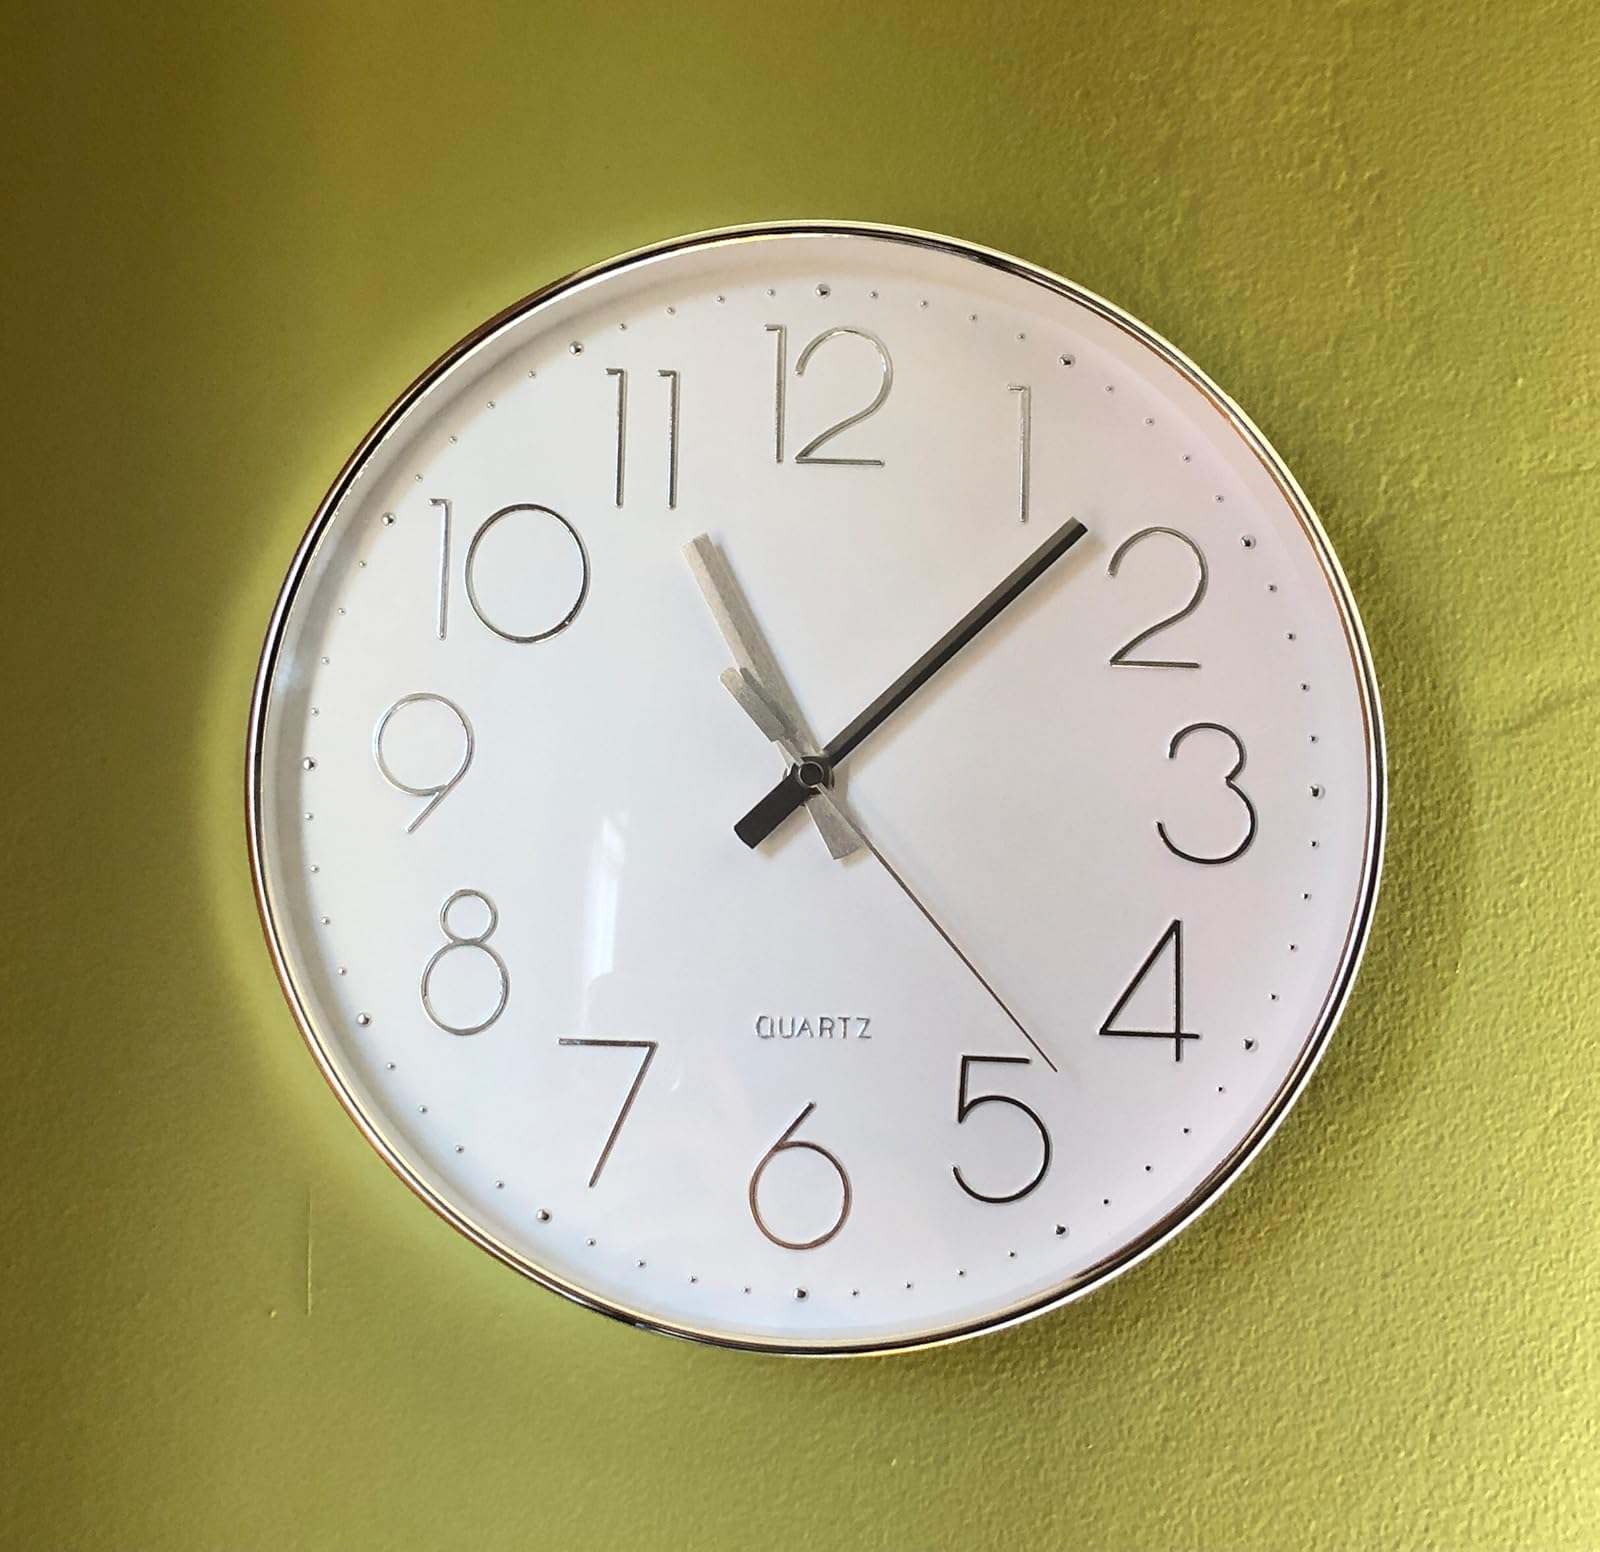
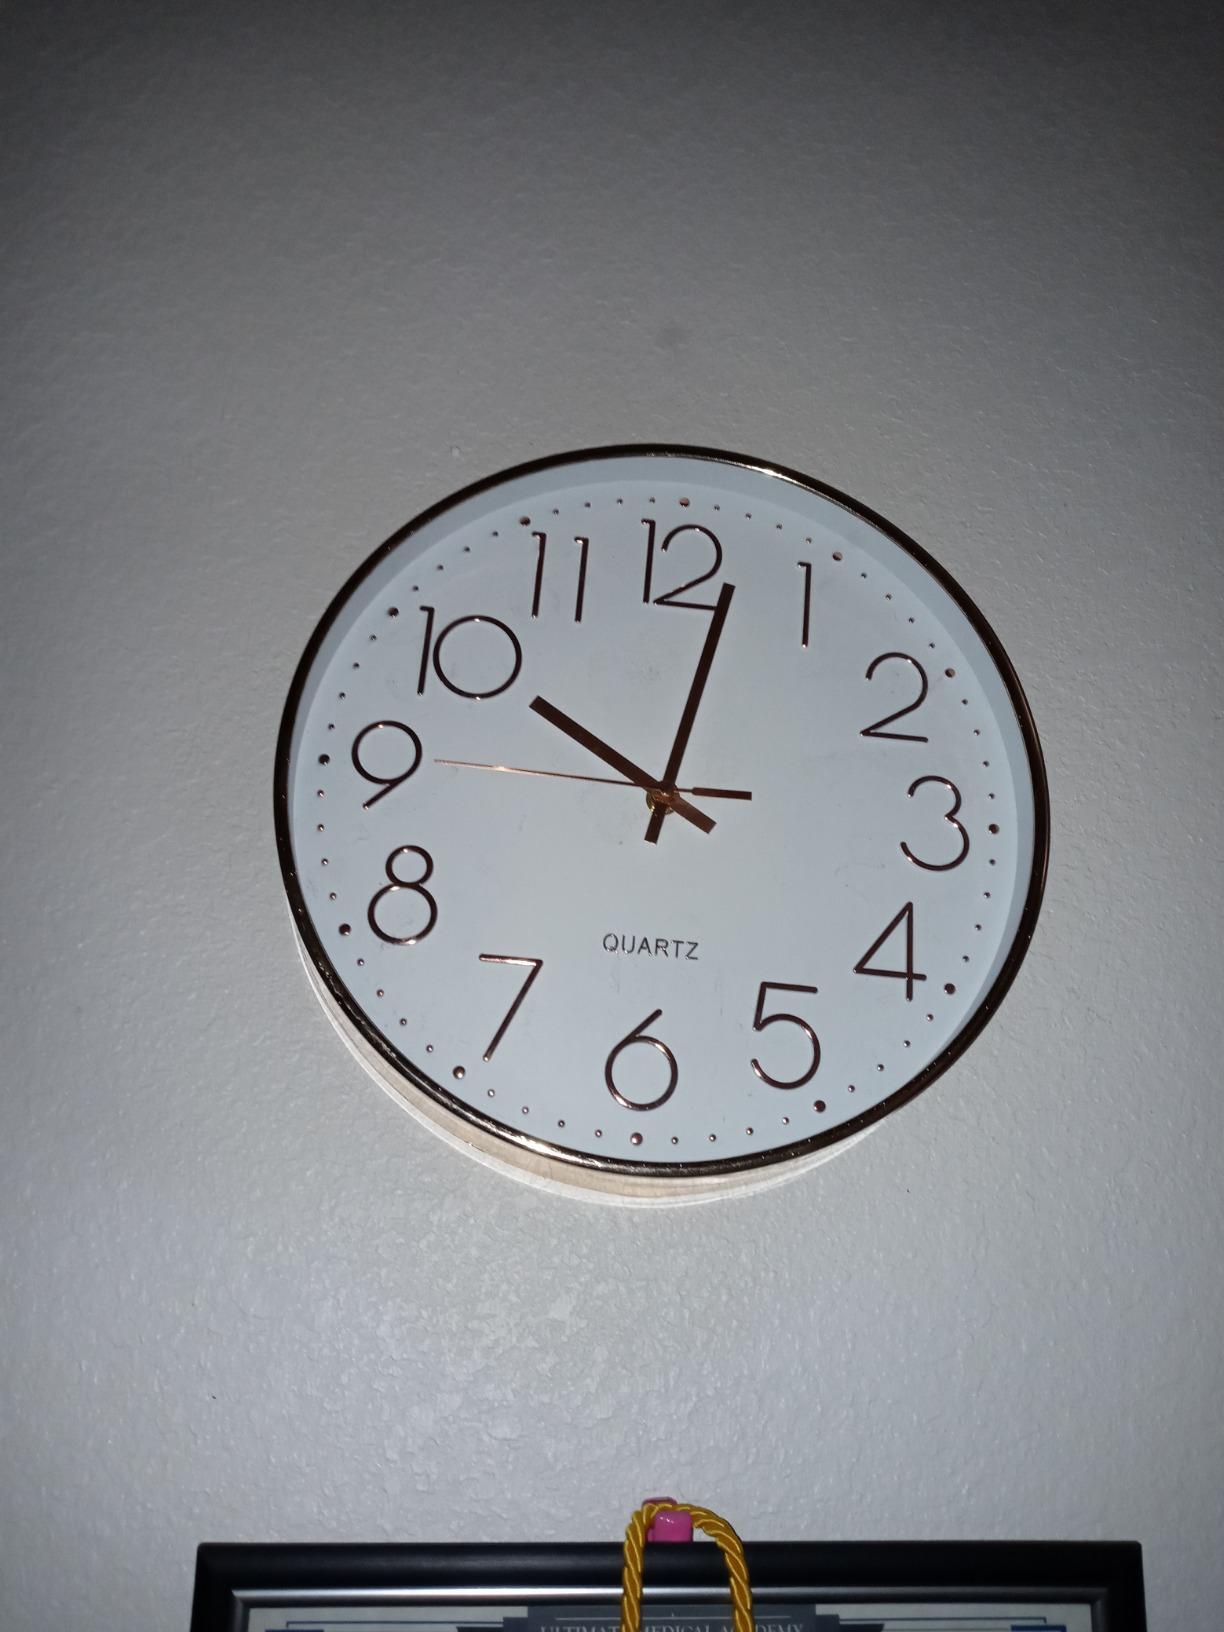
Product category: clock
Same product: no